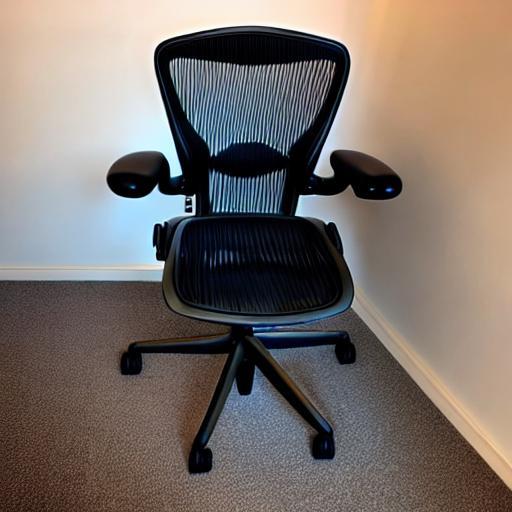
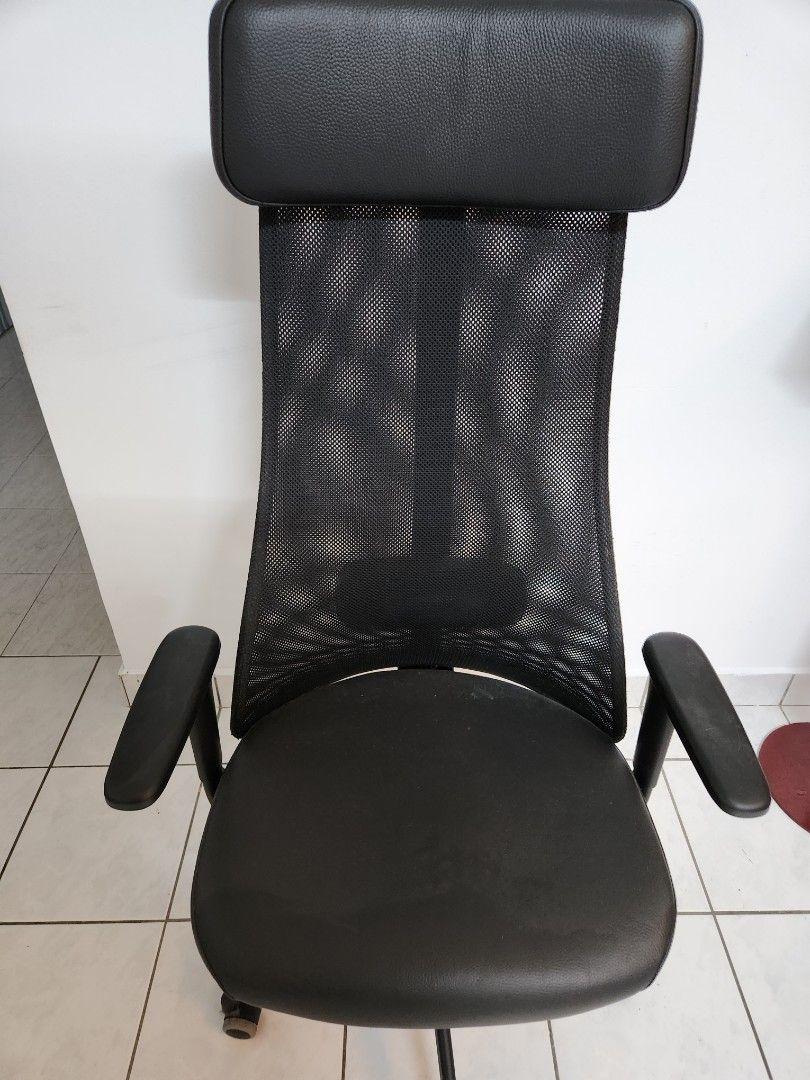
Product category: items_chair
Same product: no